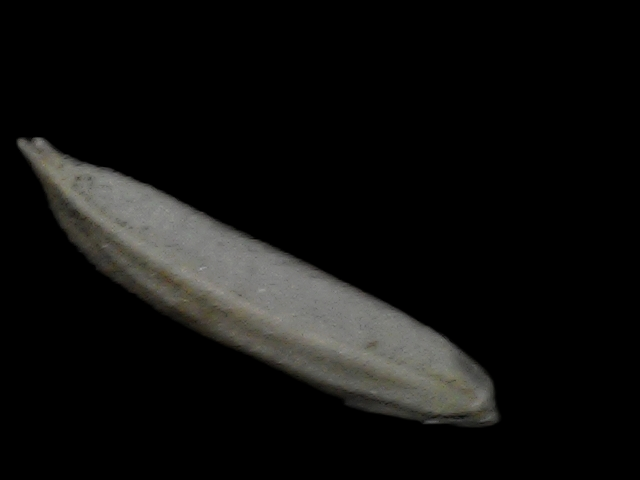
Rice variety: Bd57